TT1

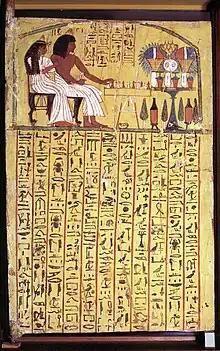
Interior of the burial chamber's door, depicting Sennedjem and Iyneferti playing "senet"

The intact burial chamber of TT1 was discovered in January 1886 by Gurnawi local Salam Abu Duhi and three others. They had obtained permission from Gaston Maspero, the director of the Antiquities Service, to look for tombs in Deir el-Medina. After seven days of excavation, they found an intact burial shaft that led to a series of underground rooms. The tomb descended further, via a concealed shaft, to a painted doorway closed with a decorated door; the door was sealed with a moulded clay seal in the shape of the head of the god Anubis. On 31 January, Maspero was informed of the find and visited with Urbain Bouriant, Eduardo Toda y Güell and Jan Herman Insinger on 1 February. They made copies of the decorated doorframe before dismantling it to preserve the door and entered the room. Toda described the space as "covered with bodies and masses of ceramics, bread, fruit, furniture and bouquets at the corners". The painted burial chamber contained the burials of at least 20 people and were accompanied by a wide variety of objects. Both coffined and uncoffined mummies were placed against the west wall of the chamber, while the disassembled funerary sarcophagi (or shrines) were placed against the east wall; funerary equipment such as canopic chests, and ushabti were mixed with work tools, boxes, vases, furniture, food, and bouquets.